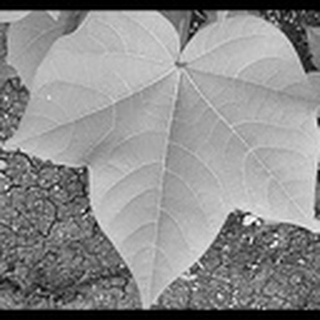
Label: healthy_cotton